James Murray Wells

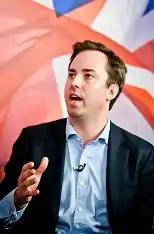

James Nicholas Murray Wells OBE (born March 1983) is an English entrepreneur and was founder, owner and executive chairman of Prescription Eyewear Limited (trading as Glasses Direct), London, which he started whilst at university in 2004 and sold to Cipio Partners in 2013. At the time of the sale, the business had grown to employ more than 150 people, with sales of £29.9m in the year ending April 2013 and was selling to 50 overseas markets. He is currently Industry Head of Retail at Google UK.